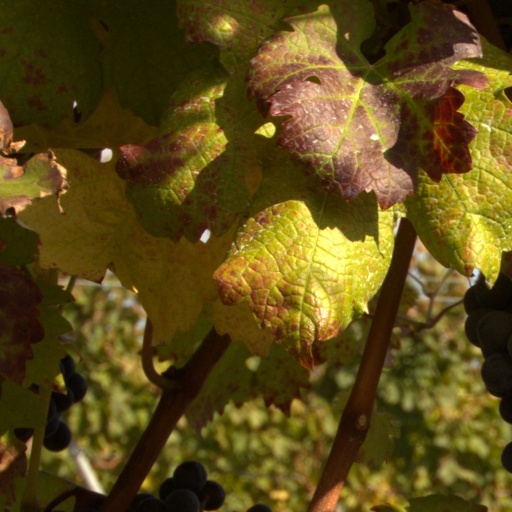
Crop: grape